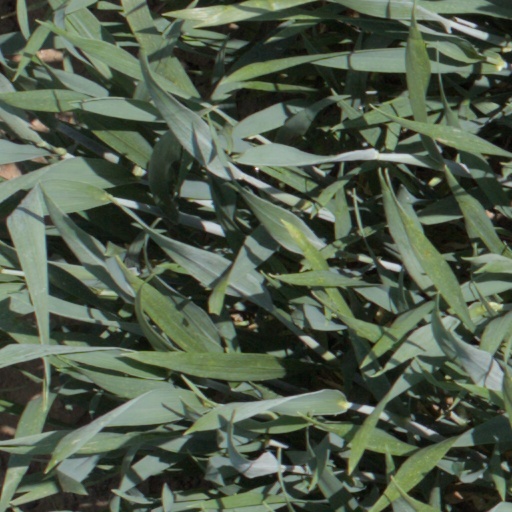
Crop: wheat